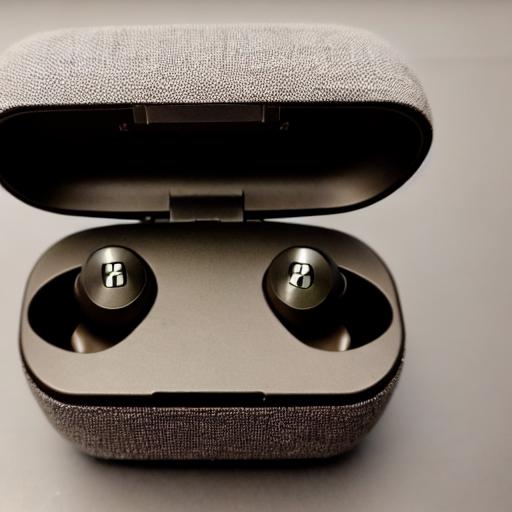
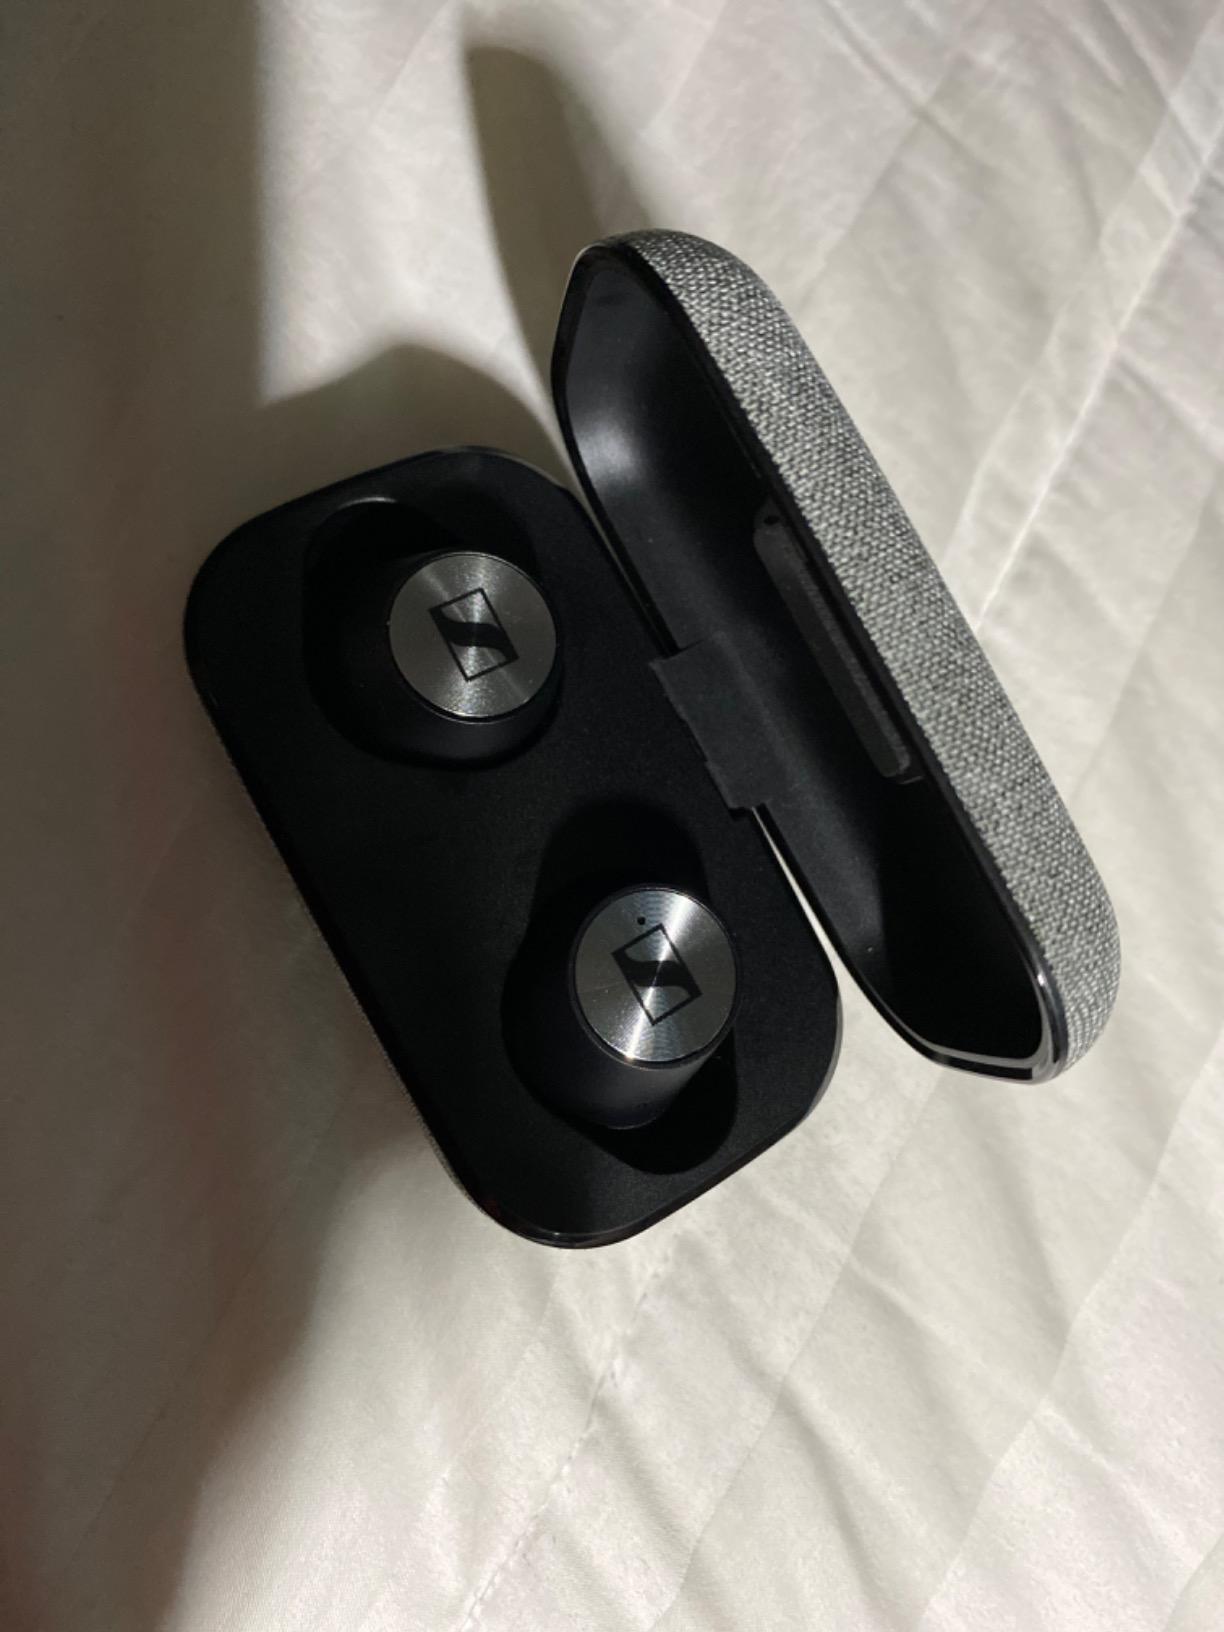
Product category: earbuds
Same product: no